Henning A. Blomen

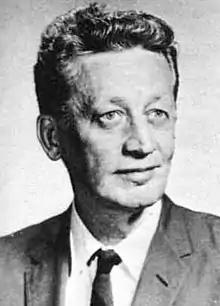
Blomen in 1968

Henning A. Blomen (September 28, 1910 – July 14, 1993) was an American politician who was candidate for United States President of the Socialist Labor Party of America in 1968 and for Vice President in 1964. Blomen was also an unsuccessful candidate for Governor of Massachusetts 14 times. According to his obituary in the "Boston Globe", Henning advocated a bloodless revolution, abolishment of capitalism and the establishment of a socialist industrial republic.